Sky position (RA, Dec in degrees): 16.881, 0.8898
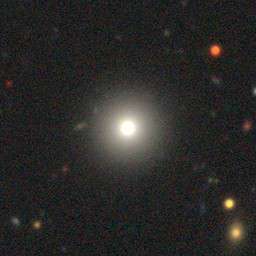
Galaxy morphology: Round Smooth Galaxies